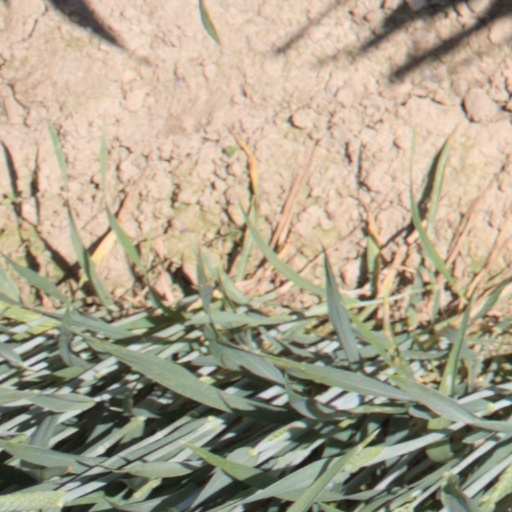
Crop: wheat